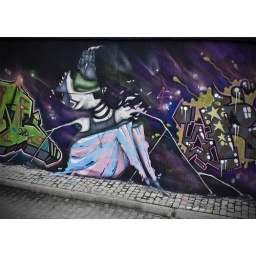
Wall paint at Lubelski Festiwal Graffiti 2010. The topic of the wall - zodiac signs in space, my part-Aquarius.